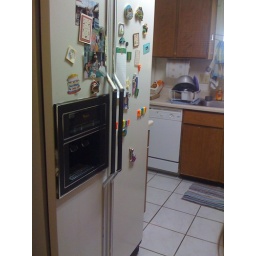
Little Fridges of Australia, eat your heart out! With ice and water in the door too!